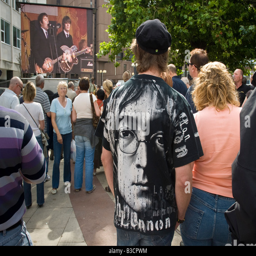
listening to the music from the stage at the festival with a man wearing rock artist